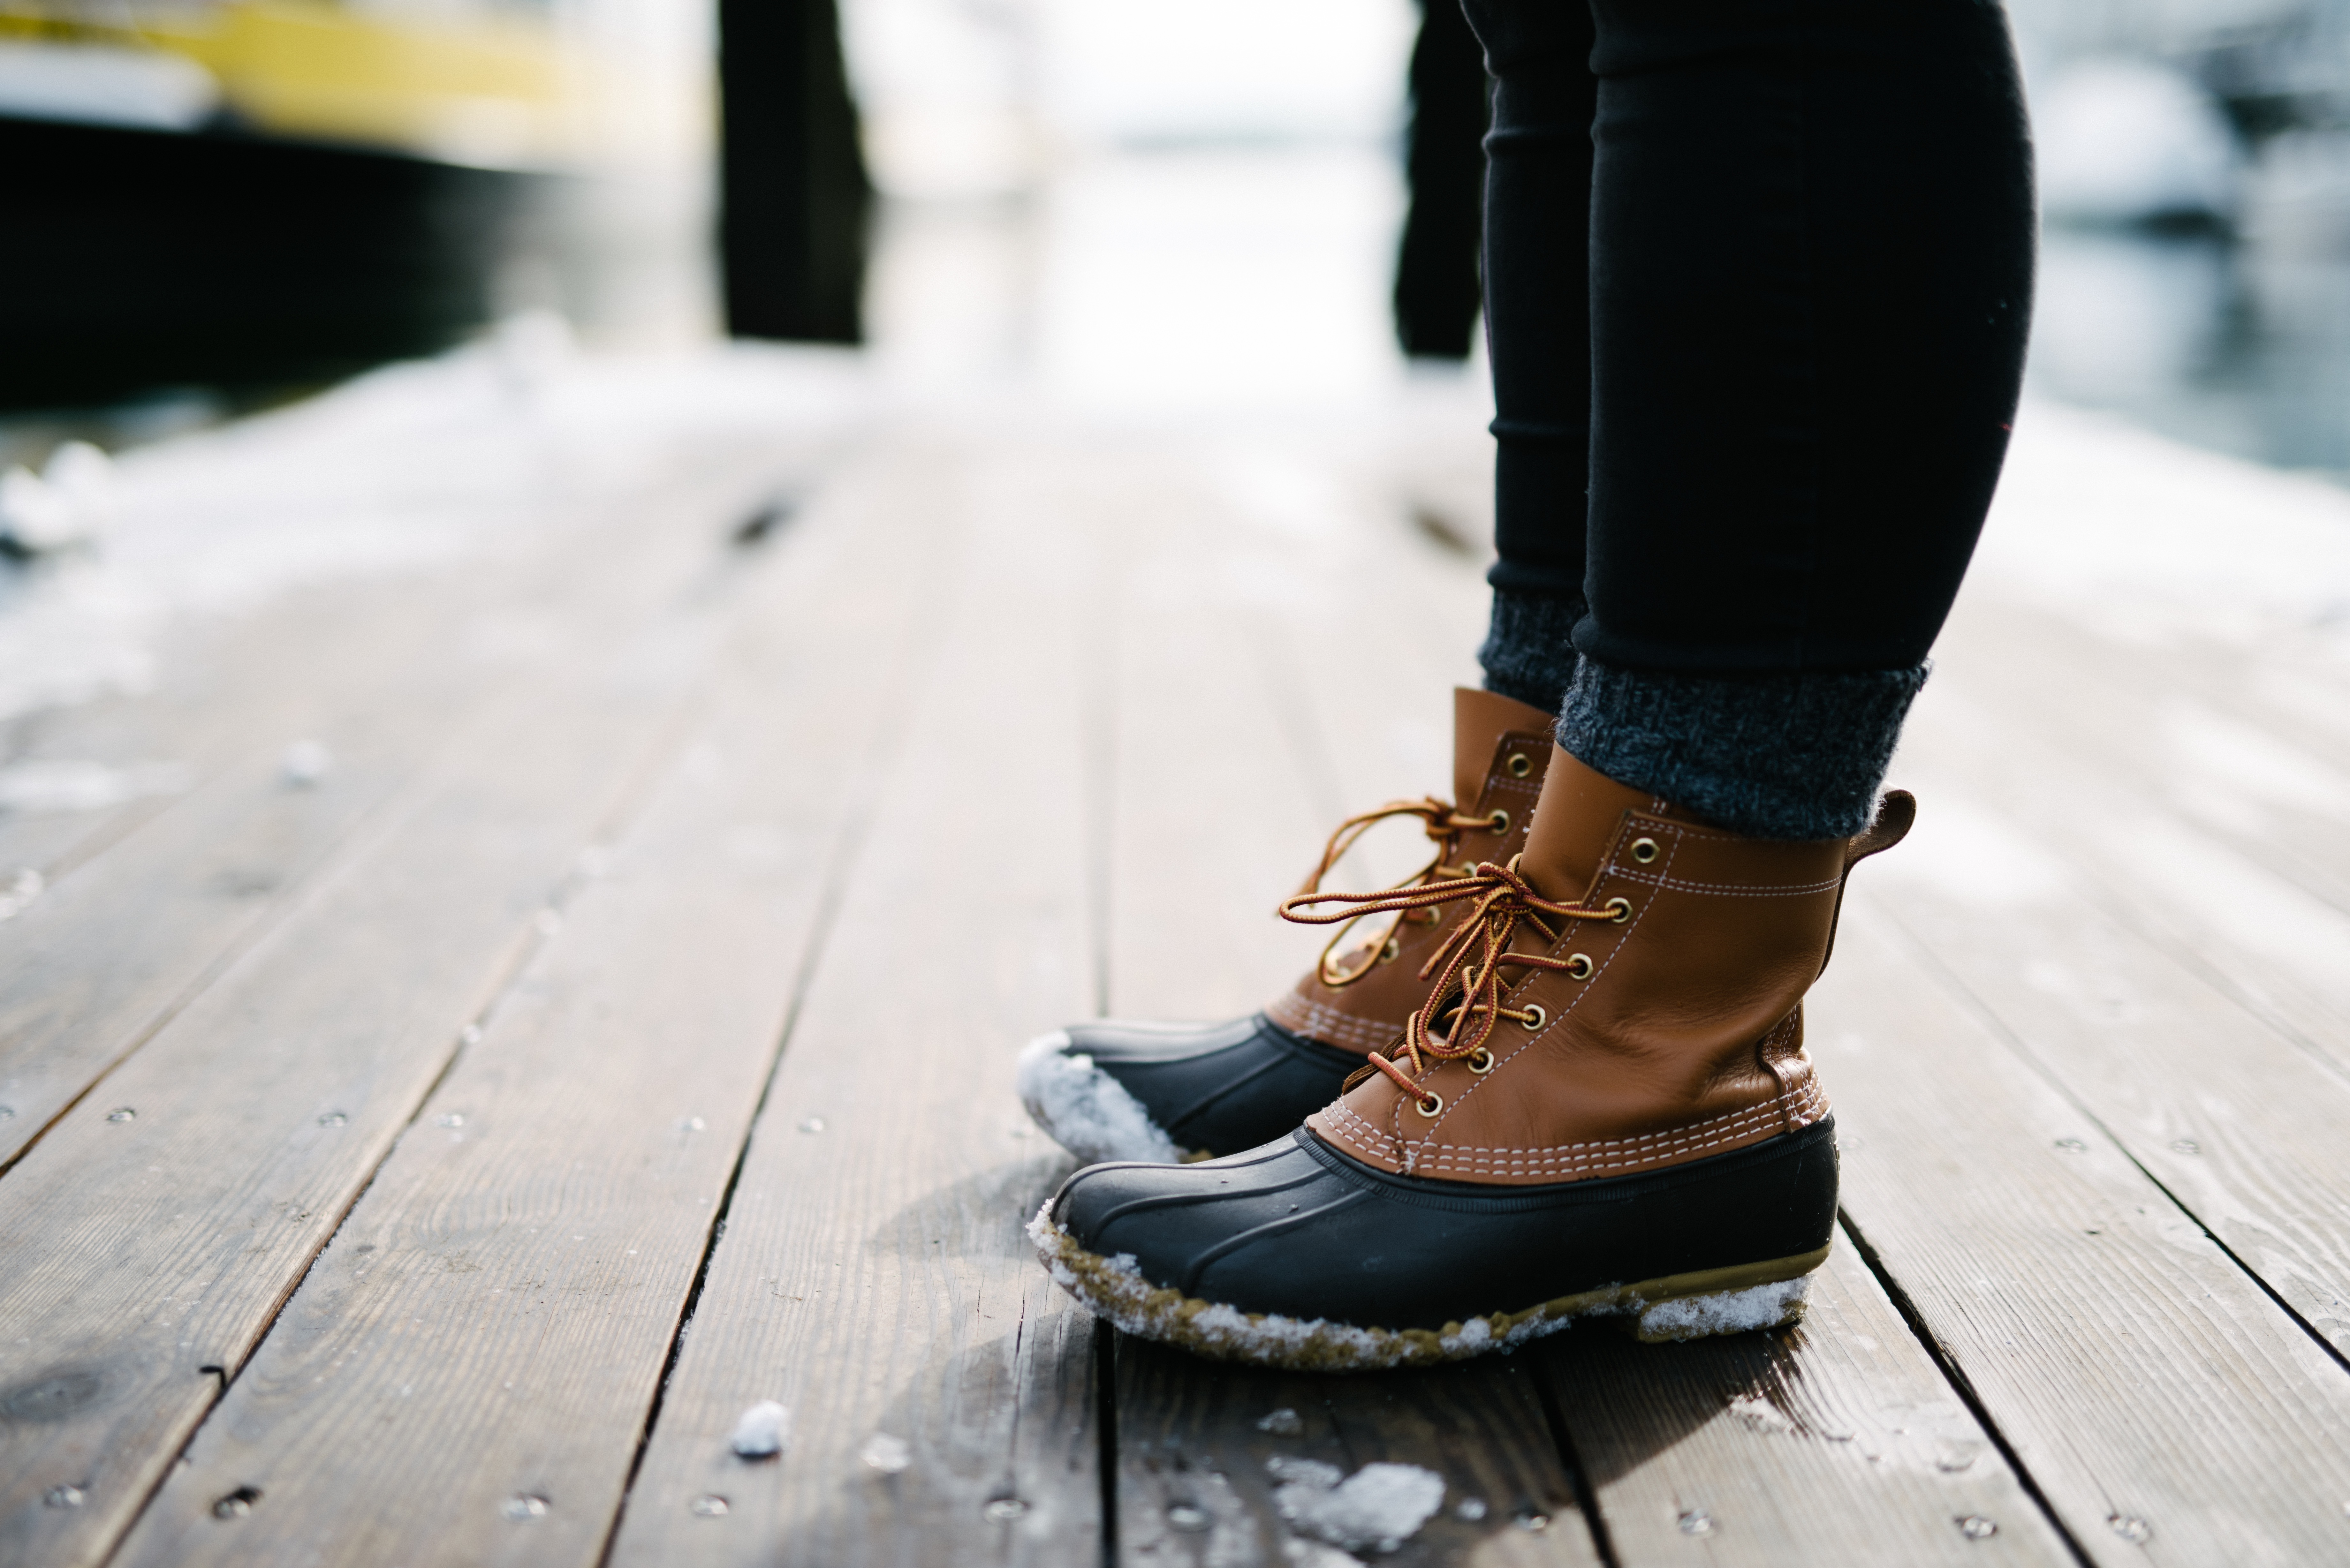
outdoor, shoe, snow, cold, winter, white, leather, feet, boot, leg, spring, color, brown, fashion, black, season, human body, dress, boots, sneakers, footwear, seasonal, high heeled footwear